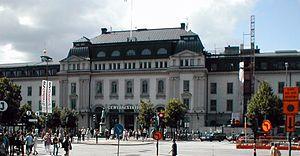
L'histoire architecturale de Stockholm remonte au tout début du XIIIᵉ siècle. D'après certaines sources, il est possible qu'une tour défensive ait été édifiée sur l'île de Stadsholmen aux environs de l'an 1200, voire à la fin du XIIᵉ siècle.